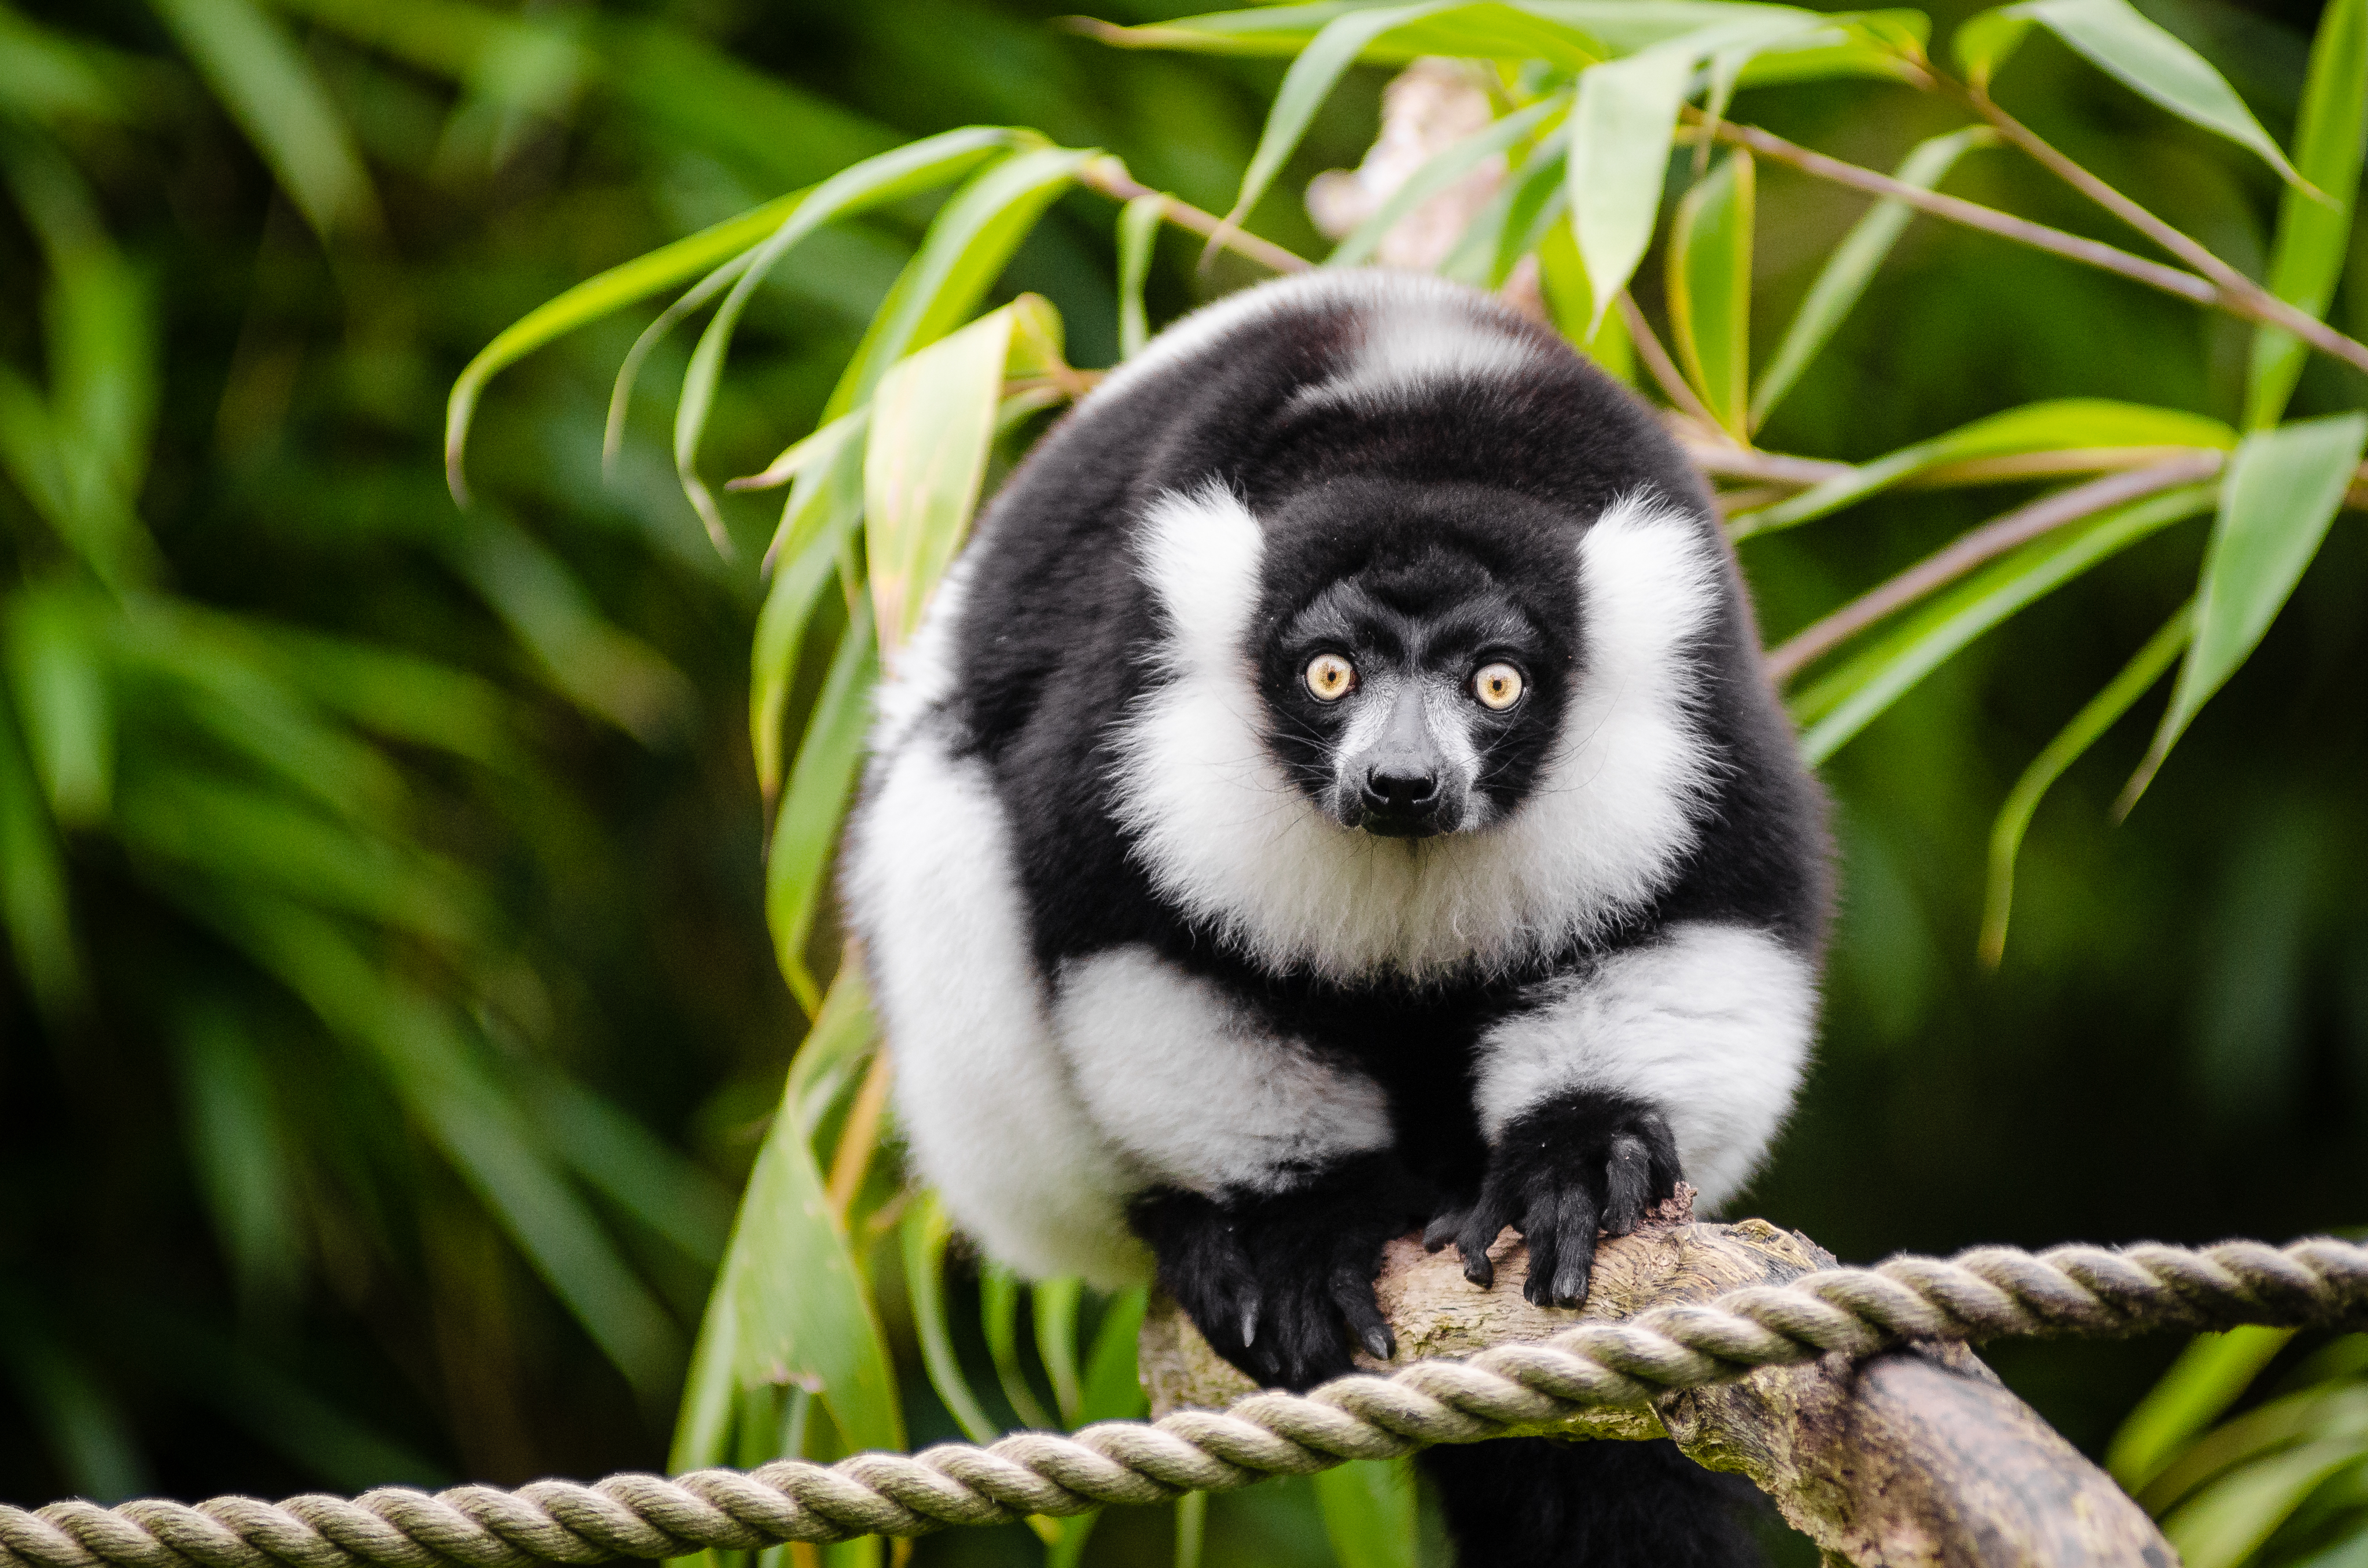
tree, nature, branch, bokeh, white, feet, animal, cute, wildlife, zoo, fur, green, red, beak, foot, mammal, nikon, black, blurred, fauna, primate, world, leaves, eyes, festival, et, background, eye, domain, public, endangered, madagascar, vertebrate, noir, blanc, negro, blanco, germany, deutschland, schwarz, y, day, schwarzweis, tier, fell, augen, adorable, bamboo, lemur, critically, niedlich, tierpark, bambus, madagaskar, iucn, list, ruffed, weiser, vari, lemuren, auge, fus, rufo, bianconero, wari, vareciapretoebranco, svartvit, var, fuse, gr n, new world monkey